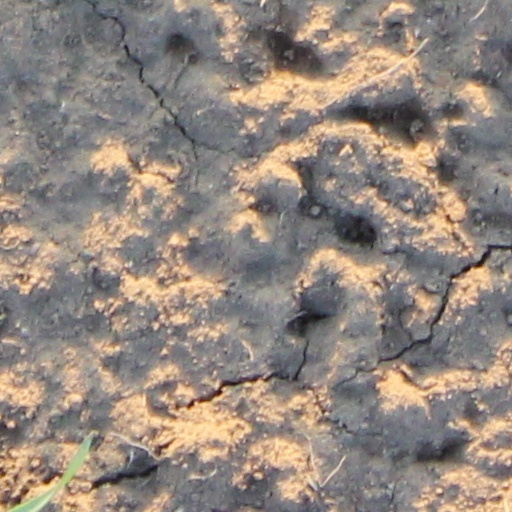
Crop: wheat